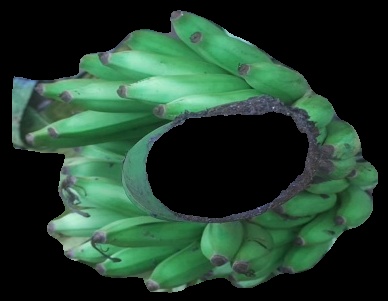
Variety: elakki-bale
Grade: grade1